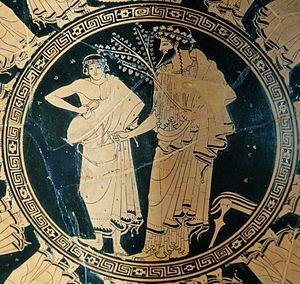
Jeune homme versant du vin dans le canthare de Dionysos. Médaillon d'un kylix attique à figures rouges, vers 480 av. J.-C.